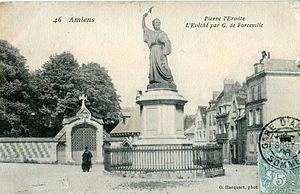
Carte postale ancienne éditée par O. Hacquart, n°46 :AMIENS - Piuerre l'Ermite - L'évêché, par G. de Forceville.(Statue de Saint Pierre l'Ermite (Saint Pierre d'Amiens) au chevet de la cathédrale d'Amiens, France. Oeuvre de Gédéon de Forceville, inaugurée en 1854)
Gédéon de Forceville, né le 12 février 1799 à Saint-Maulvis, et mort à Amiens le 30 janvier 1886, est un sculpteur français.